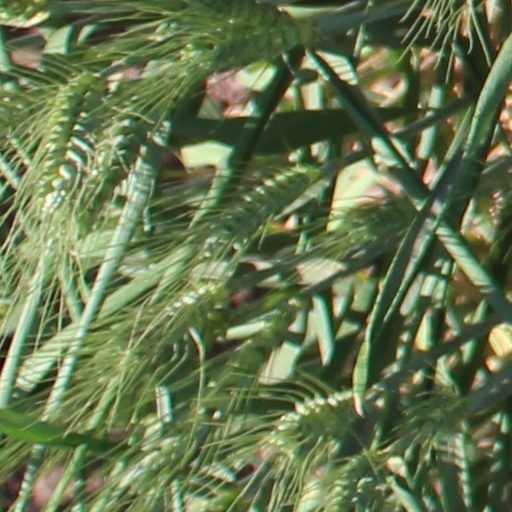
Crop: wheat